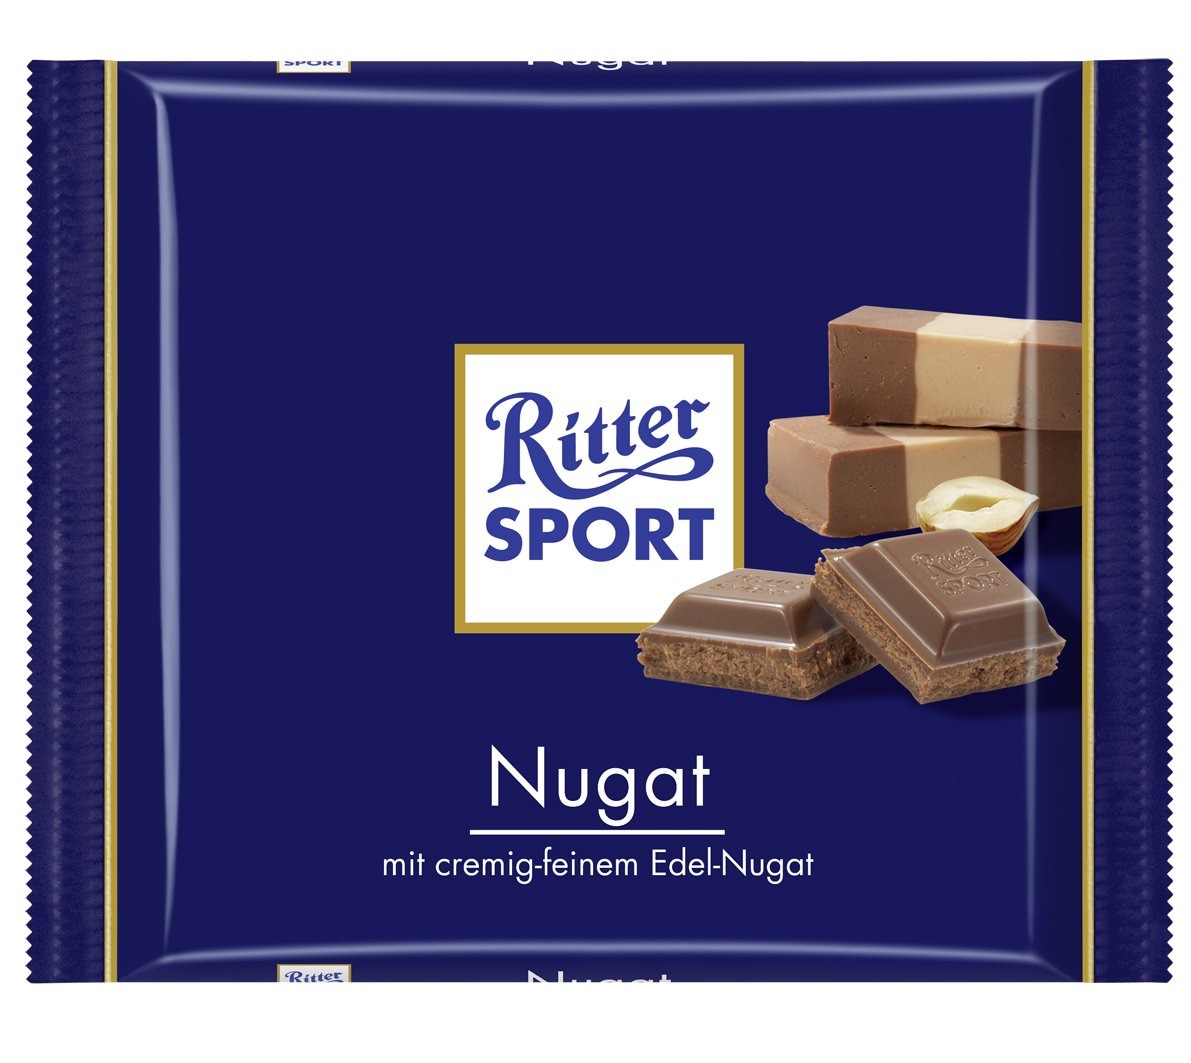
Item Name: Ritter Sport Nugat (3 Bars each 100g) - fresh from Germany
Bullet Point 1: 3 Delicious Ritter Sport Milk with Nougat Praline Filling Chocolate Bars.
Bullet Point 2: Prepared with plenty of hazelnuts.
Bullet Point 3: An irresistible temptation.
Bullet Point 4: Imported from Europe.
Bullet Point 5: Store in a cool and dry place.
Product Description: Delicious Ritter Sport Milk with Nougat Praline filling, prepared with plenty of hazelnuts, an irresistible temptation, imported from Europe. Store in a cool and dry place.
Value: 10.58
Unit: Ounce

Price: 17.99